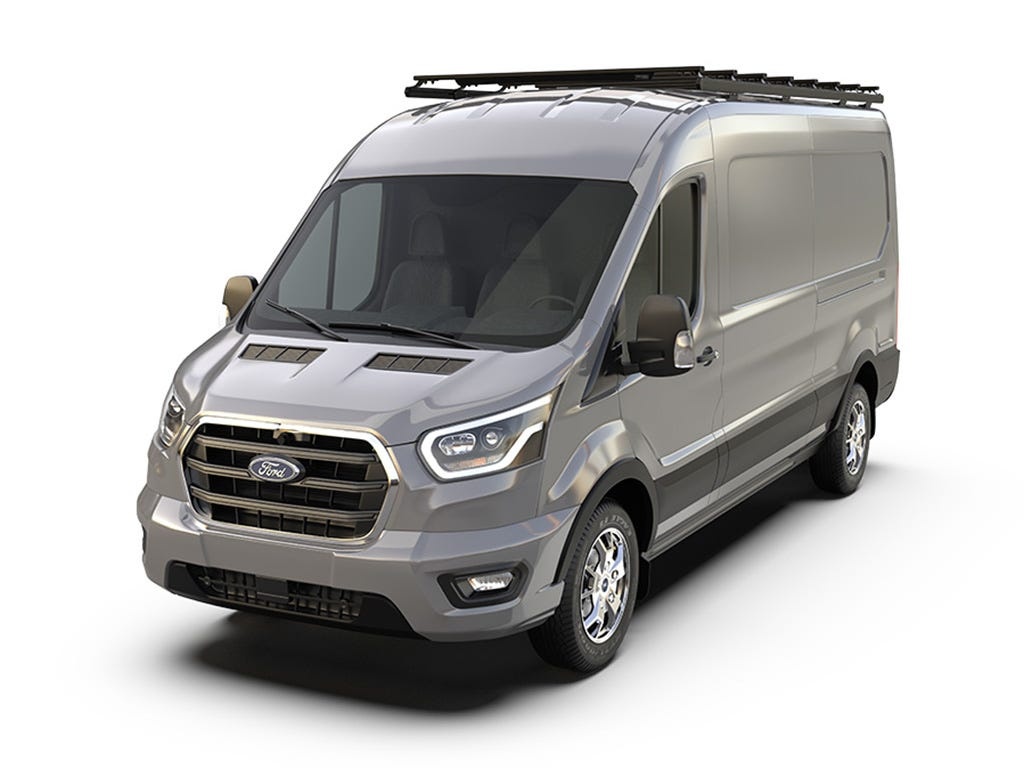
Ford Transit (L3H2 / 148in WB / Mittelhohes Dach) (2013 - Heute) Slimpro Dachträger Kit - von Front Runner
Brand: Front Runner
Kompatibel mit Ford Transit 2013 - Heute (L3H2 / 148" WB / Mittelhohes Dach) Vans / Transportern mit einer Fahrzeuglänge von 5981 mm. Ladefläche: 2974 mm x 1470 mm. Die 4 Befestigungsfüße (Paare) lassen sich auf den vorhandenen werkseitigen Befestigungspunkten des Vans / Transporters befestigen. Kompatibel mit den meisten Front Runner Accessoires. Die Leisten können in jedem beliebigen Abstand konfiguriert werden, um Dachklimaanlagen, Entlüftungsöffnungen oder sonstiges Zubehör unterzubringen. Alle Front Runner Dachträger Kits enthalten eine Montageanleitung sowie die Bestandteile, die zur Befestigung an Deinem Fahrzeug erforderlich sind. Es sind weder Bohren noch Änderungen erforderlich. Material: Schwarz pulverbeschichtetes T6 Aluminium Hochfester Stahl Maße des montierten Dachträgers: 2974 mm (L) x 1470 mm (B) x 123 mm (H) Gewicht nach Installation: ca. 34,45 kg Die T-Nut auf der Ober- und Unterseite der Leisten und Seitenprofile ist für Standard-M8-Sechskantschrauben geeignet. Versandmaße: Länge: 1805 mm Breite: 300 mm Höhe: 195 mm Versandgewicht: 37,35 kg
Category: Vehicles & Parts > Vehicle Parts & Accessories > Vehicle Storage & Cargo > Motor Vehicle Carrying Racks > Vehicle Base Rack Systems